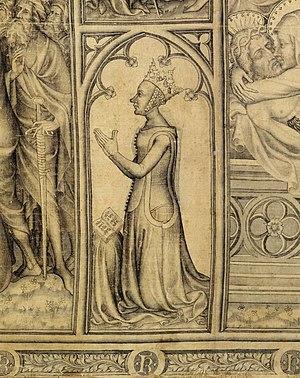
Portrait de la reine Jeanne de Bourbon sur le Parement de Narbonne. Paris, Musée du Louvre.